Lynn's Paradise Cafe

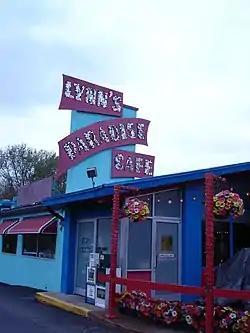
Lynn's Paradise Cafe

Lynn's Paradise Cafe was a restaurant in The Highlands neighborhood of Louisville, Kentucky. It had been open since 1991, originally in the Crescent Hill neighborhood, until it moved into a former grocery store in The Highlands. It had been featured on "The Oprah Winfrey Show" and "Throwdown! with Bobby Flay" on Food Network, where Lynn Winter, founder and chef, defeated Bobby Flay in a breakfast contest.